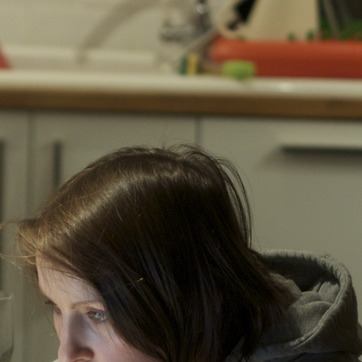
Material: hair